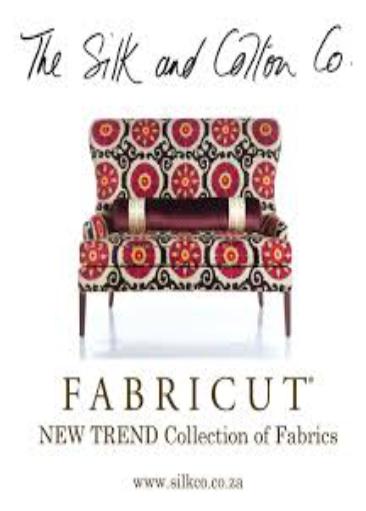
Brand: Fabricut
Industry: Necessities